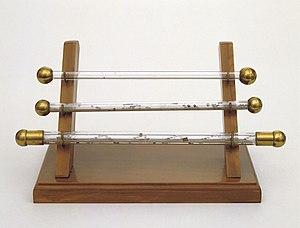
Le tube scintillant est un instrument électrique conservé au Musée Galilée de Florence.